Archean felsic volcanic rocks

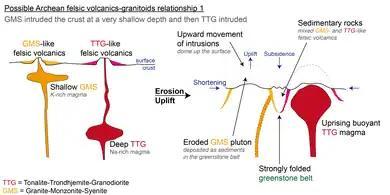

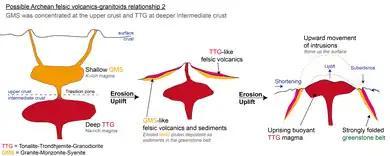
Fig 6. Possible relationship 2 of Archean felsic volcanic rocks and granitoids. GMS and TTG may have intruded the crust at the same time. Yet, GMS was concentrated at the upper crust and TTG at deeper intermediate crust.

Revealing the relationship between Archean felsic volcanic rocks and the granitoids may be difficult. It is because weathering alters the geochemical signatures of the felsic rocks above the Earth's surface. The earliest weathering record can be traced back to 3.8 Ga during Eoarchean. Potassium is enriched but sodium is depleted in these weathered felsic rocks. Altered feldspars in the rocks may result in such anomalous signatures.